CARNET

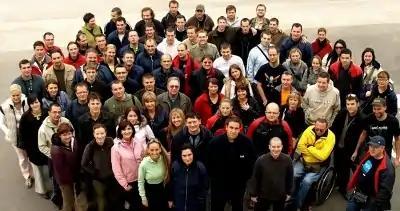
CARNet employees

The CEO coordinates the activities at the level of the entire institution and outside it, acts on behalf of the institution and represents CARNET in public. CARNET Executive Committee consists of the CEO, the vice CEO and deputy CEOs (heads of the said departments). The Committee coordinates short- and long-term planning, makes decisions on business organisation and is responsible for the relations with the government bodies, users, partners and the public.